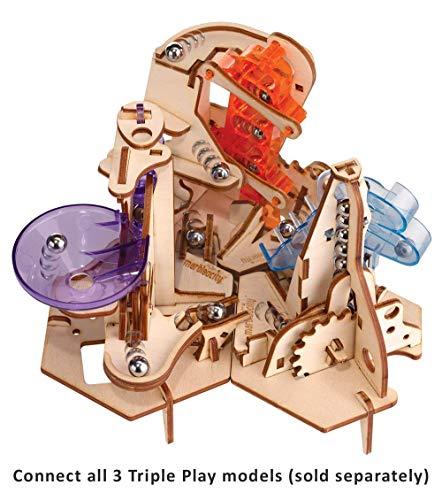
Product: Marbleocity Triple Play Chaos Mountain Marble Machine Kit
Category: Toys & Games | Building Toys | Marble Runs
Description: Tinkineer’s marble city introduces children to engineering principles and physics concepts with dynamic hands-on STEM null kits made of precision-cut wood in the USA.
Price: $21.58
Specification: ProductDimensions:7.2x9x2inches|ItemWeight:10.9ounces|ShippingWeight:11ounces(Viewshippingratesandpolicies)|ASIN:B07FFHLBQ5|Itemmodelnumber:MACM100BB|Manufacturerrecommendedage:9yearsandup